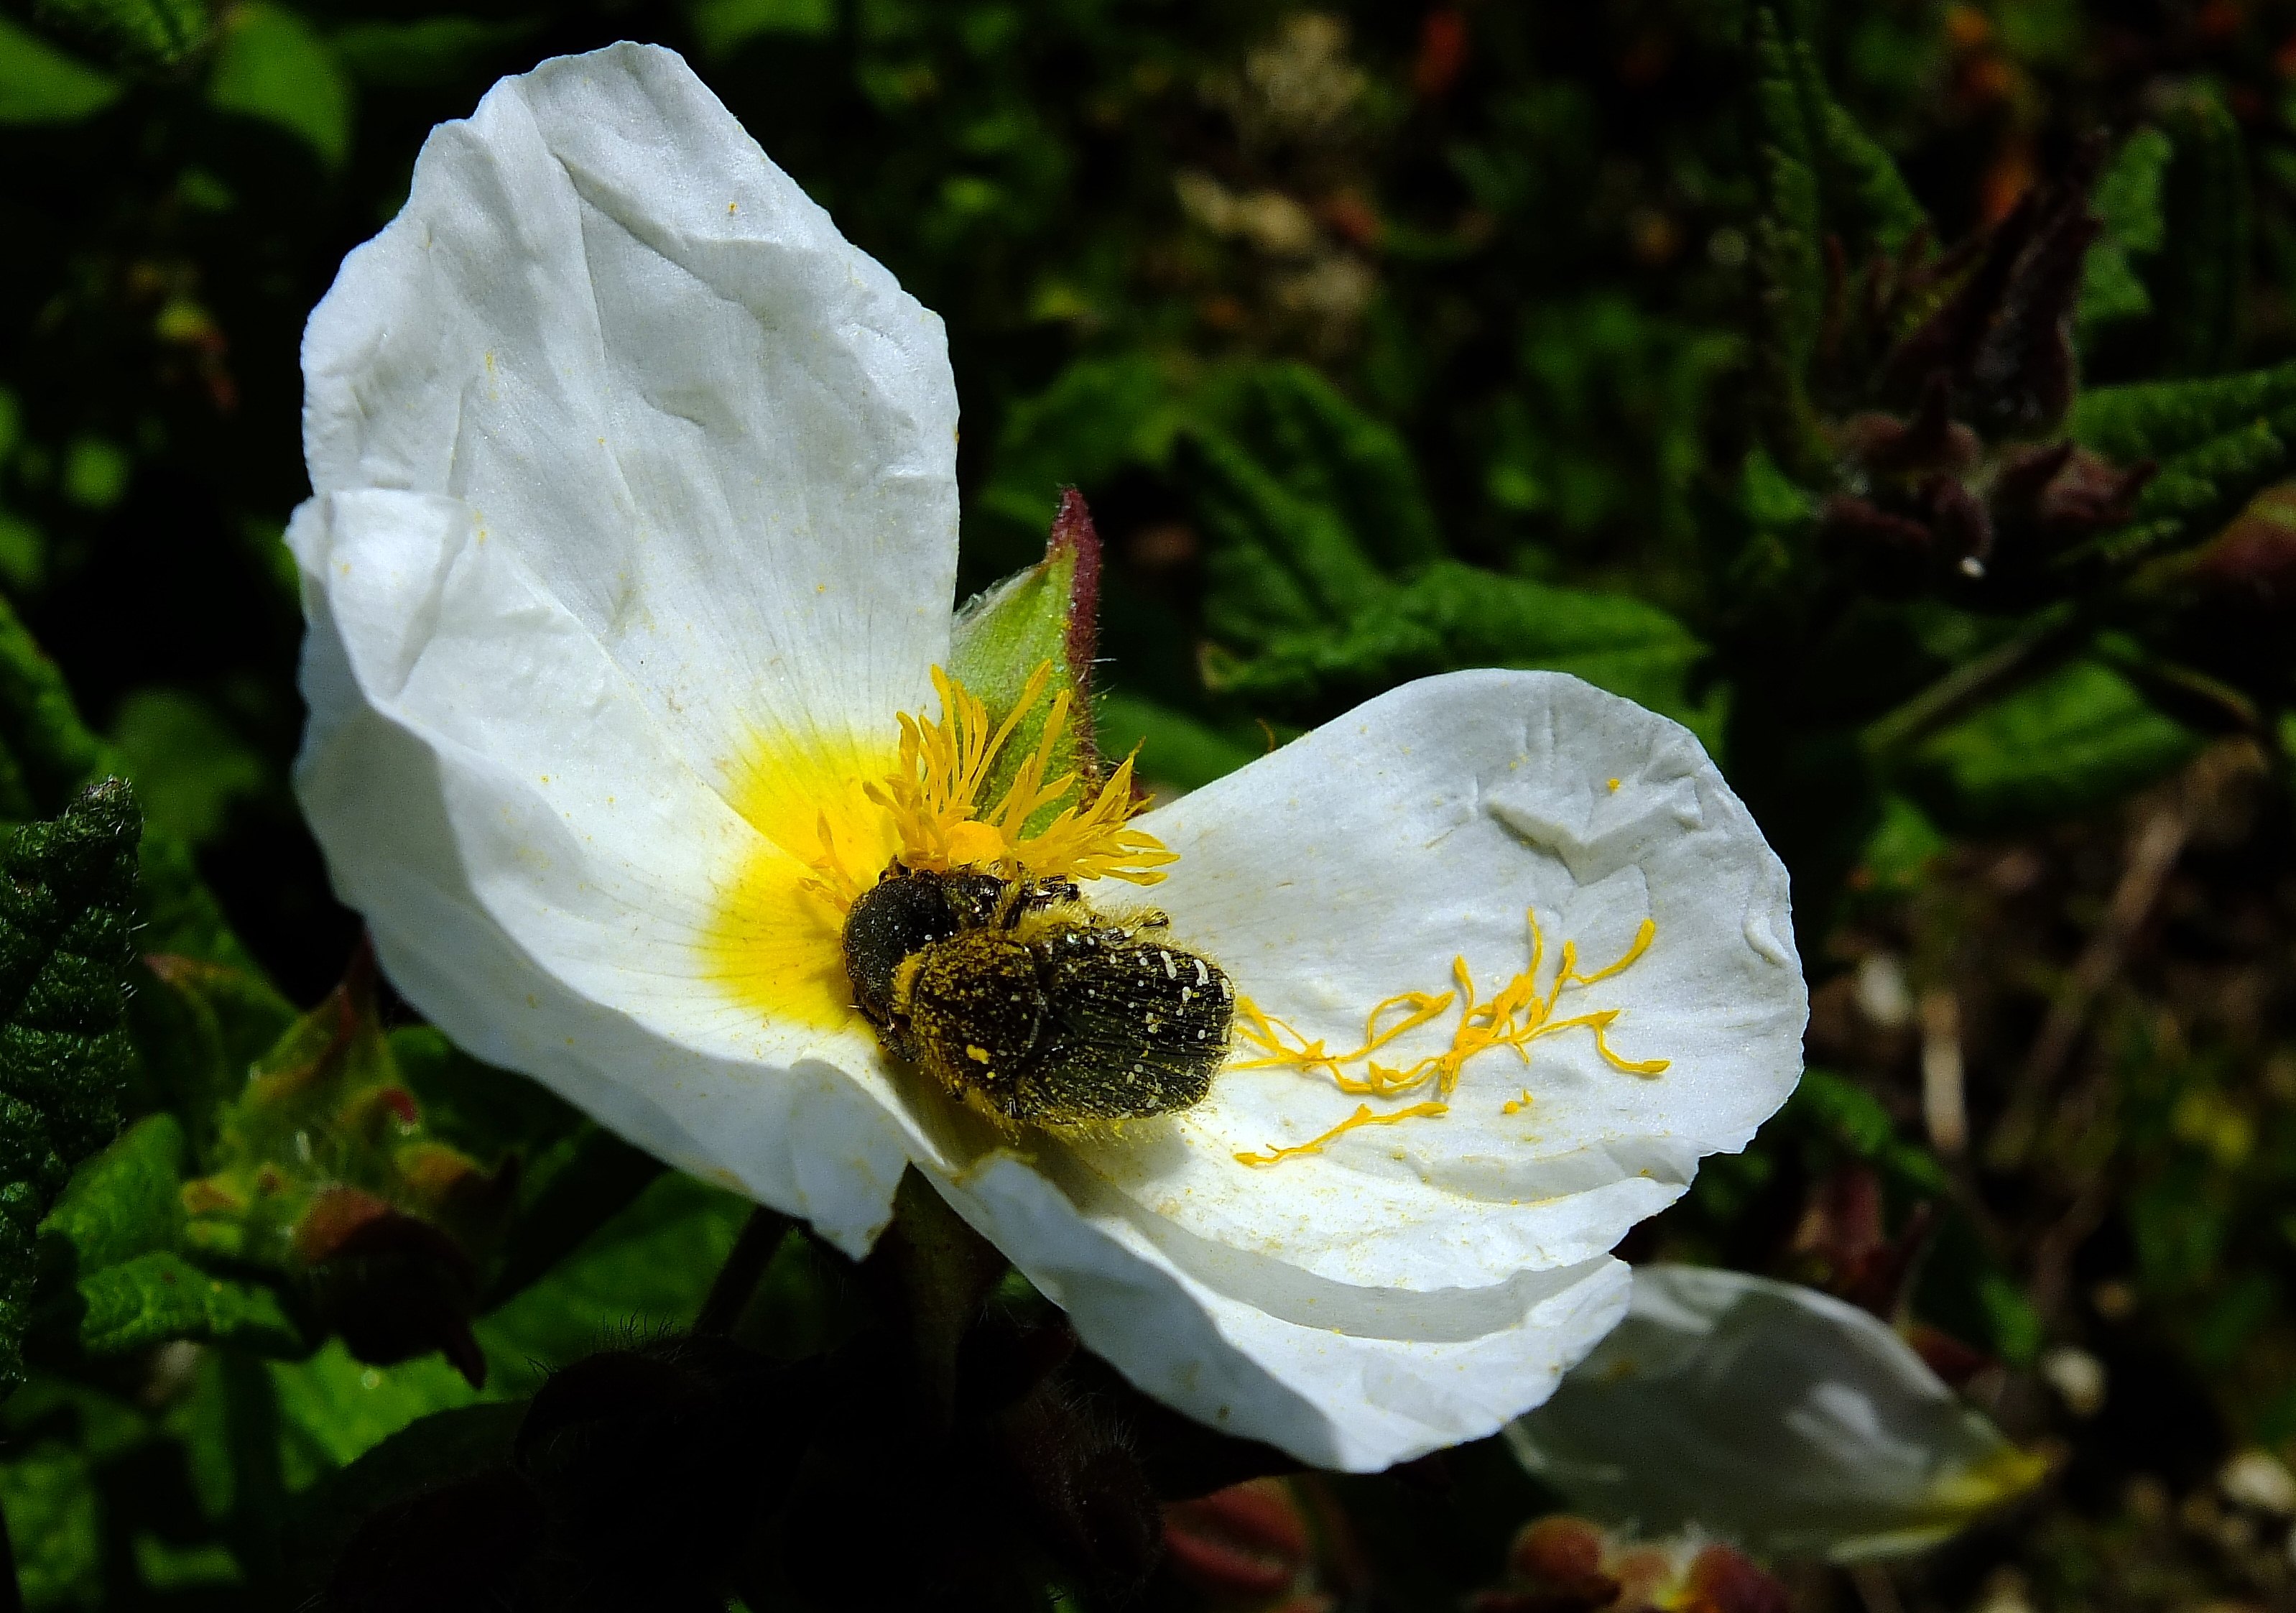
nature, blossom, plant, flower, petal, insect, macro, botany, yellow, flora, fauna, invertebrate, wildflower, flowers, close up, bee, naturaleza, flores, galicia, espana, ggl1, gaby1, vigo, fujifilmxs1, macro photography, flowering plant, land plant, membrane winged insect